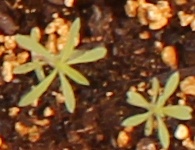
Label: Kochia